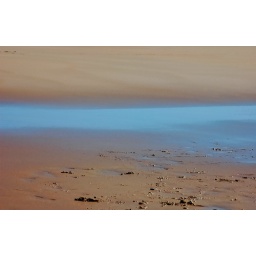
A stripe of reflected sky in a low tide pool at Amoreira beach near Aljezur, Algarve, Portugal.